Pemphigus spyrothecae

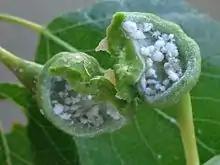
"Pemphigus spyrothecae"

"P. spyrothecae" is capable of fortress defense through manipulation of the composition of aphids in galls. When introduced to a single predator, colonies with soldiers usually killed the predator, incurring the loss of a few soldiers. In colonies with only non-soldiers, predators killed the aphids and ate them.